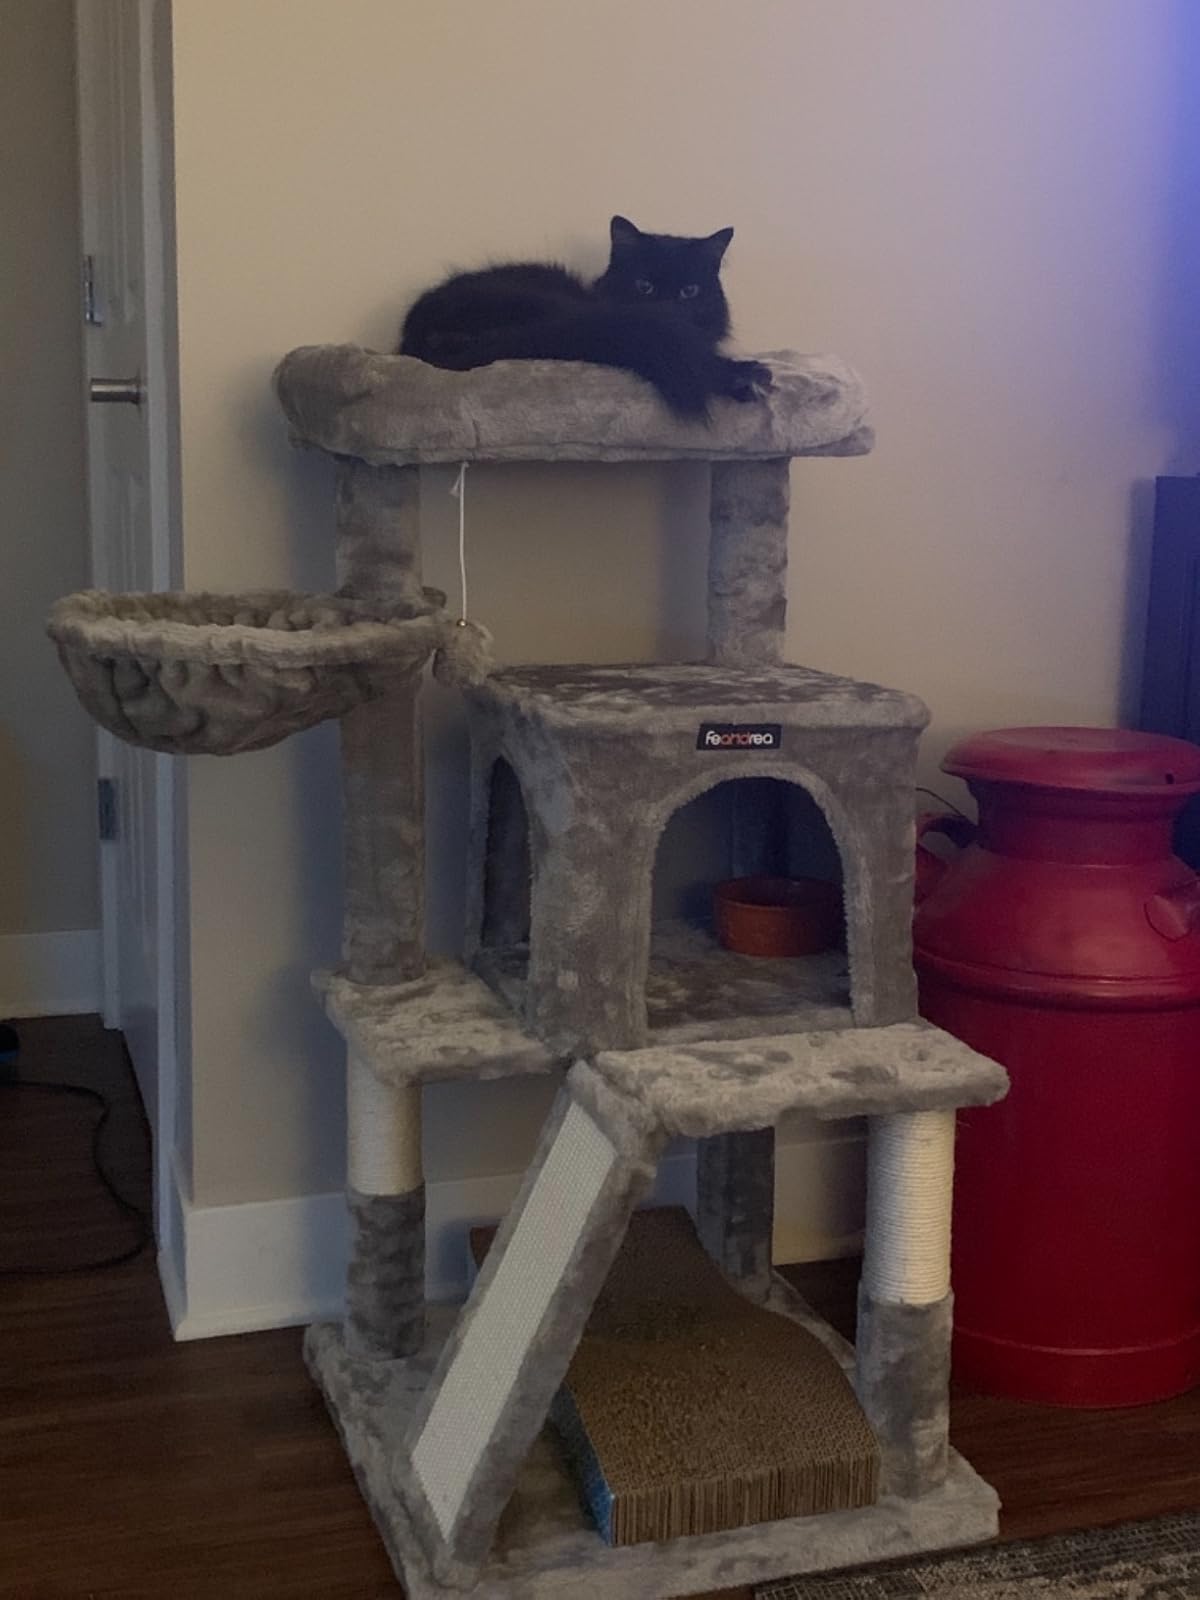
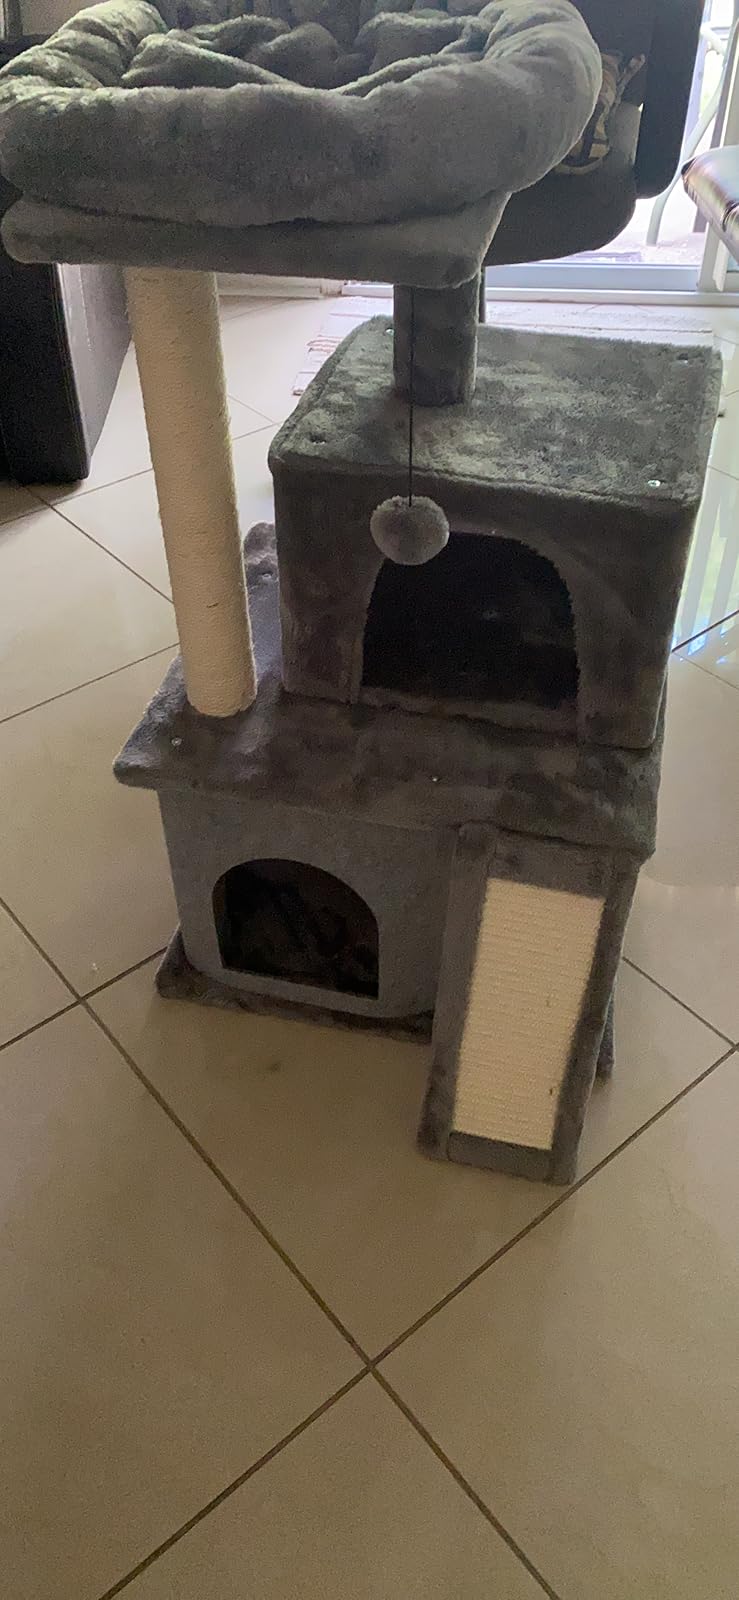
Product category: items_cat tree
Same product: no